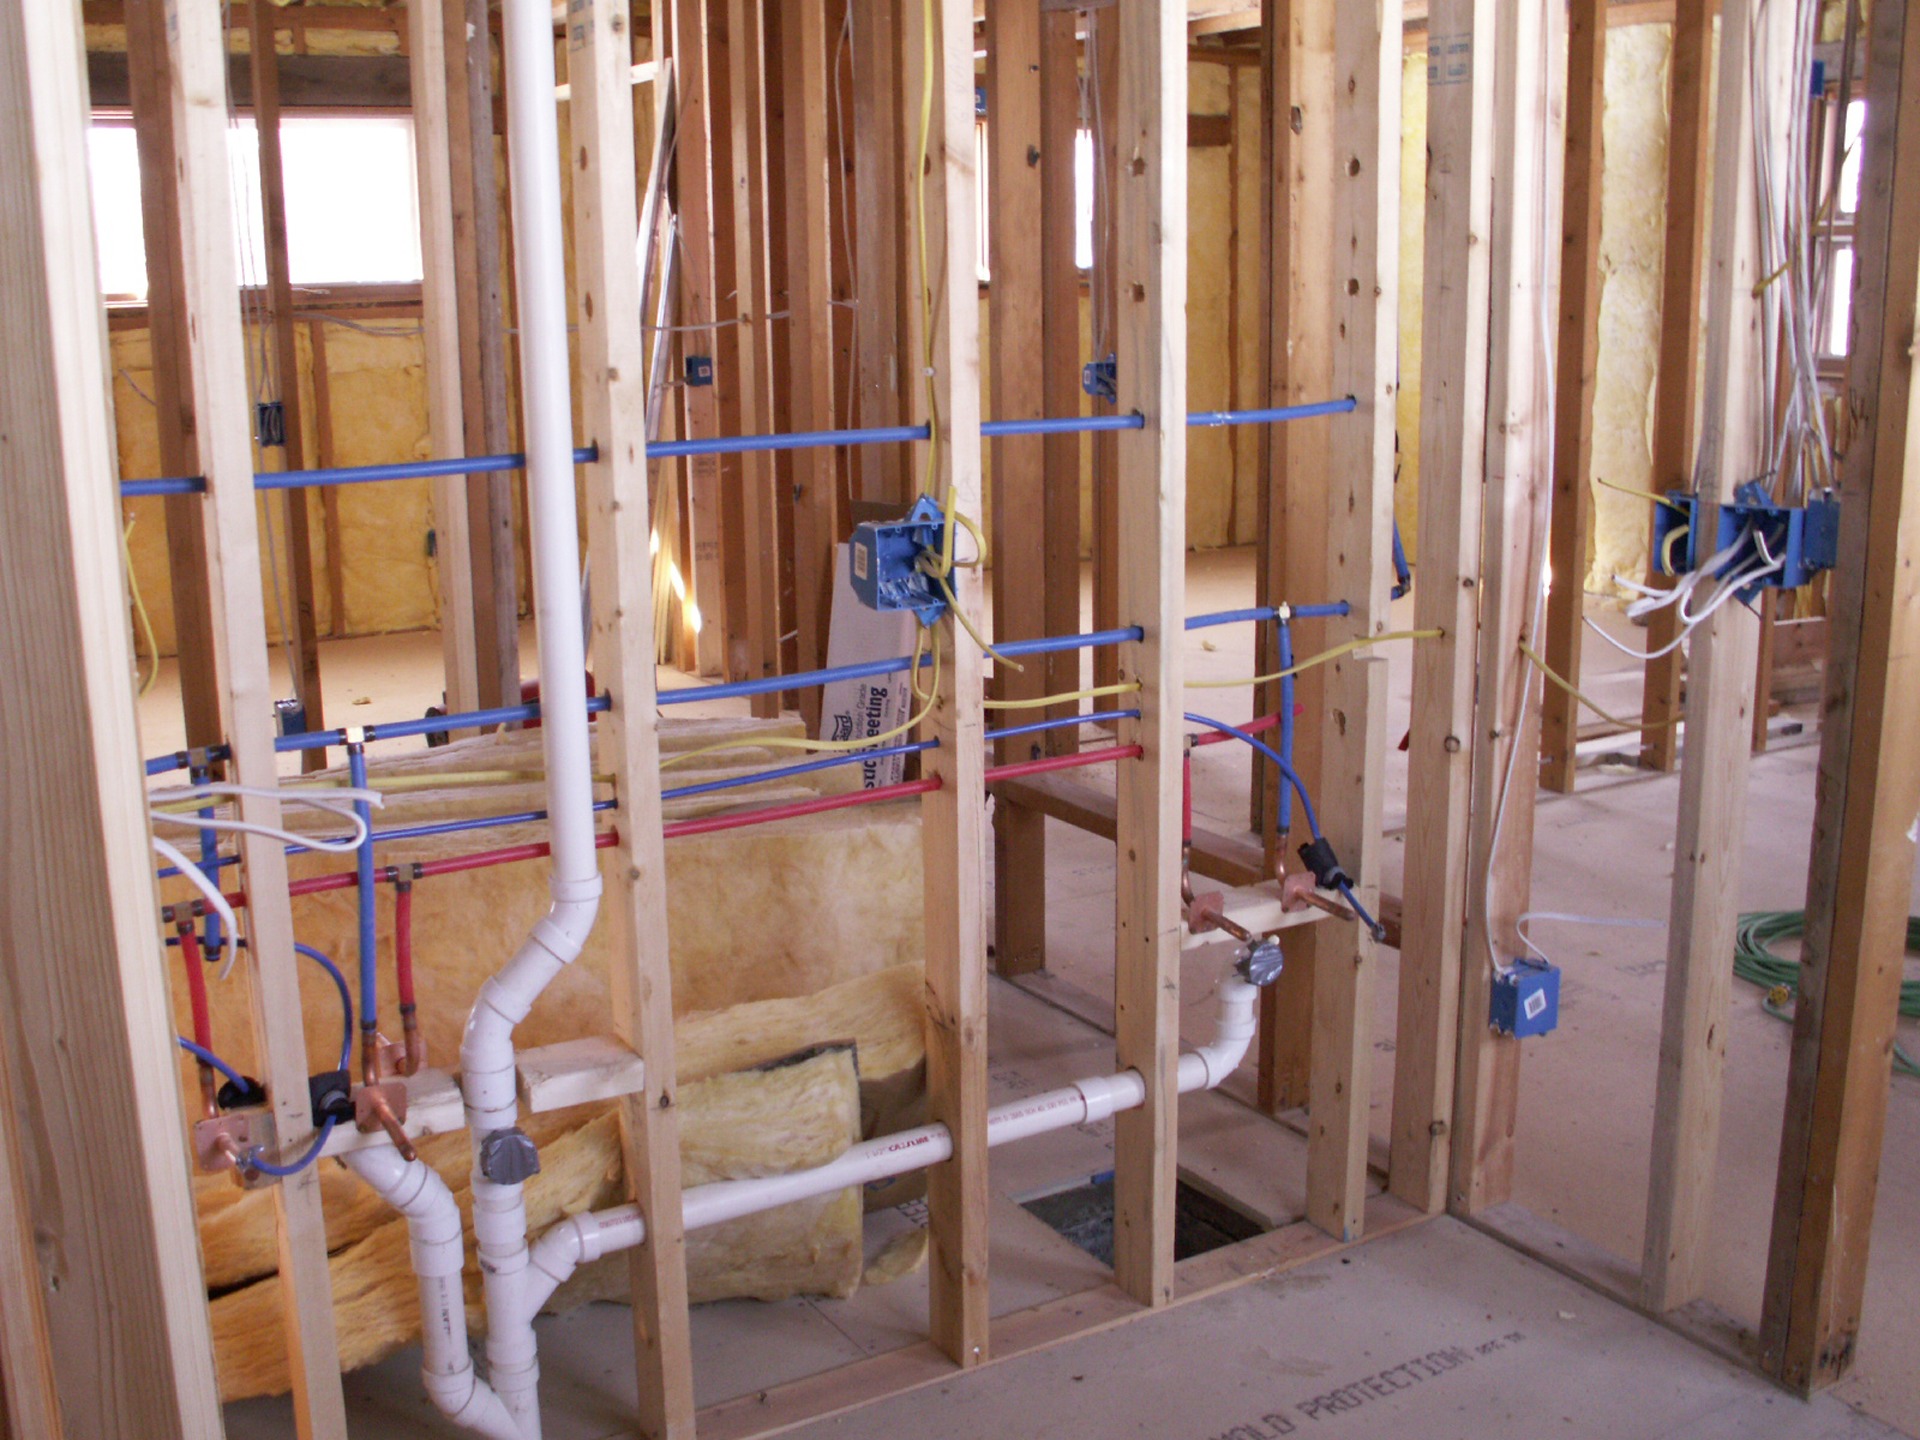
structure, wood, floor, home, construction, furniture, room, handrail, product, construction site, stall, bed, wiring, studs, plumbing, building construction